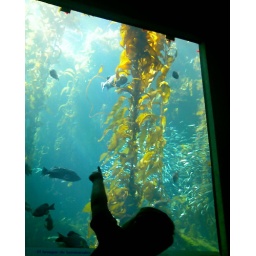
My son counts the fish in the kelp forest. His tally: 22.